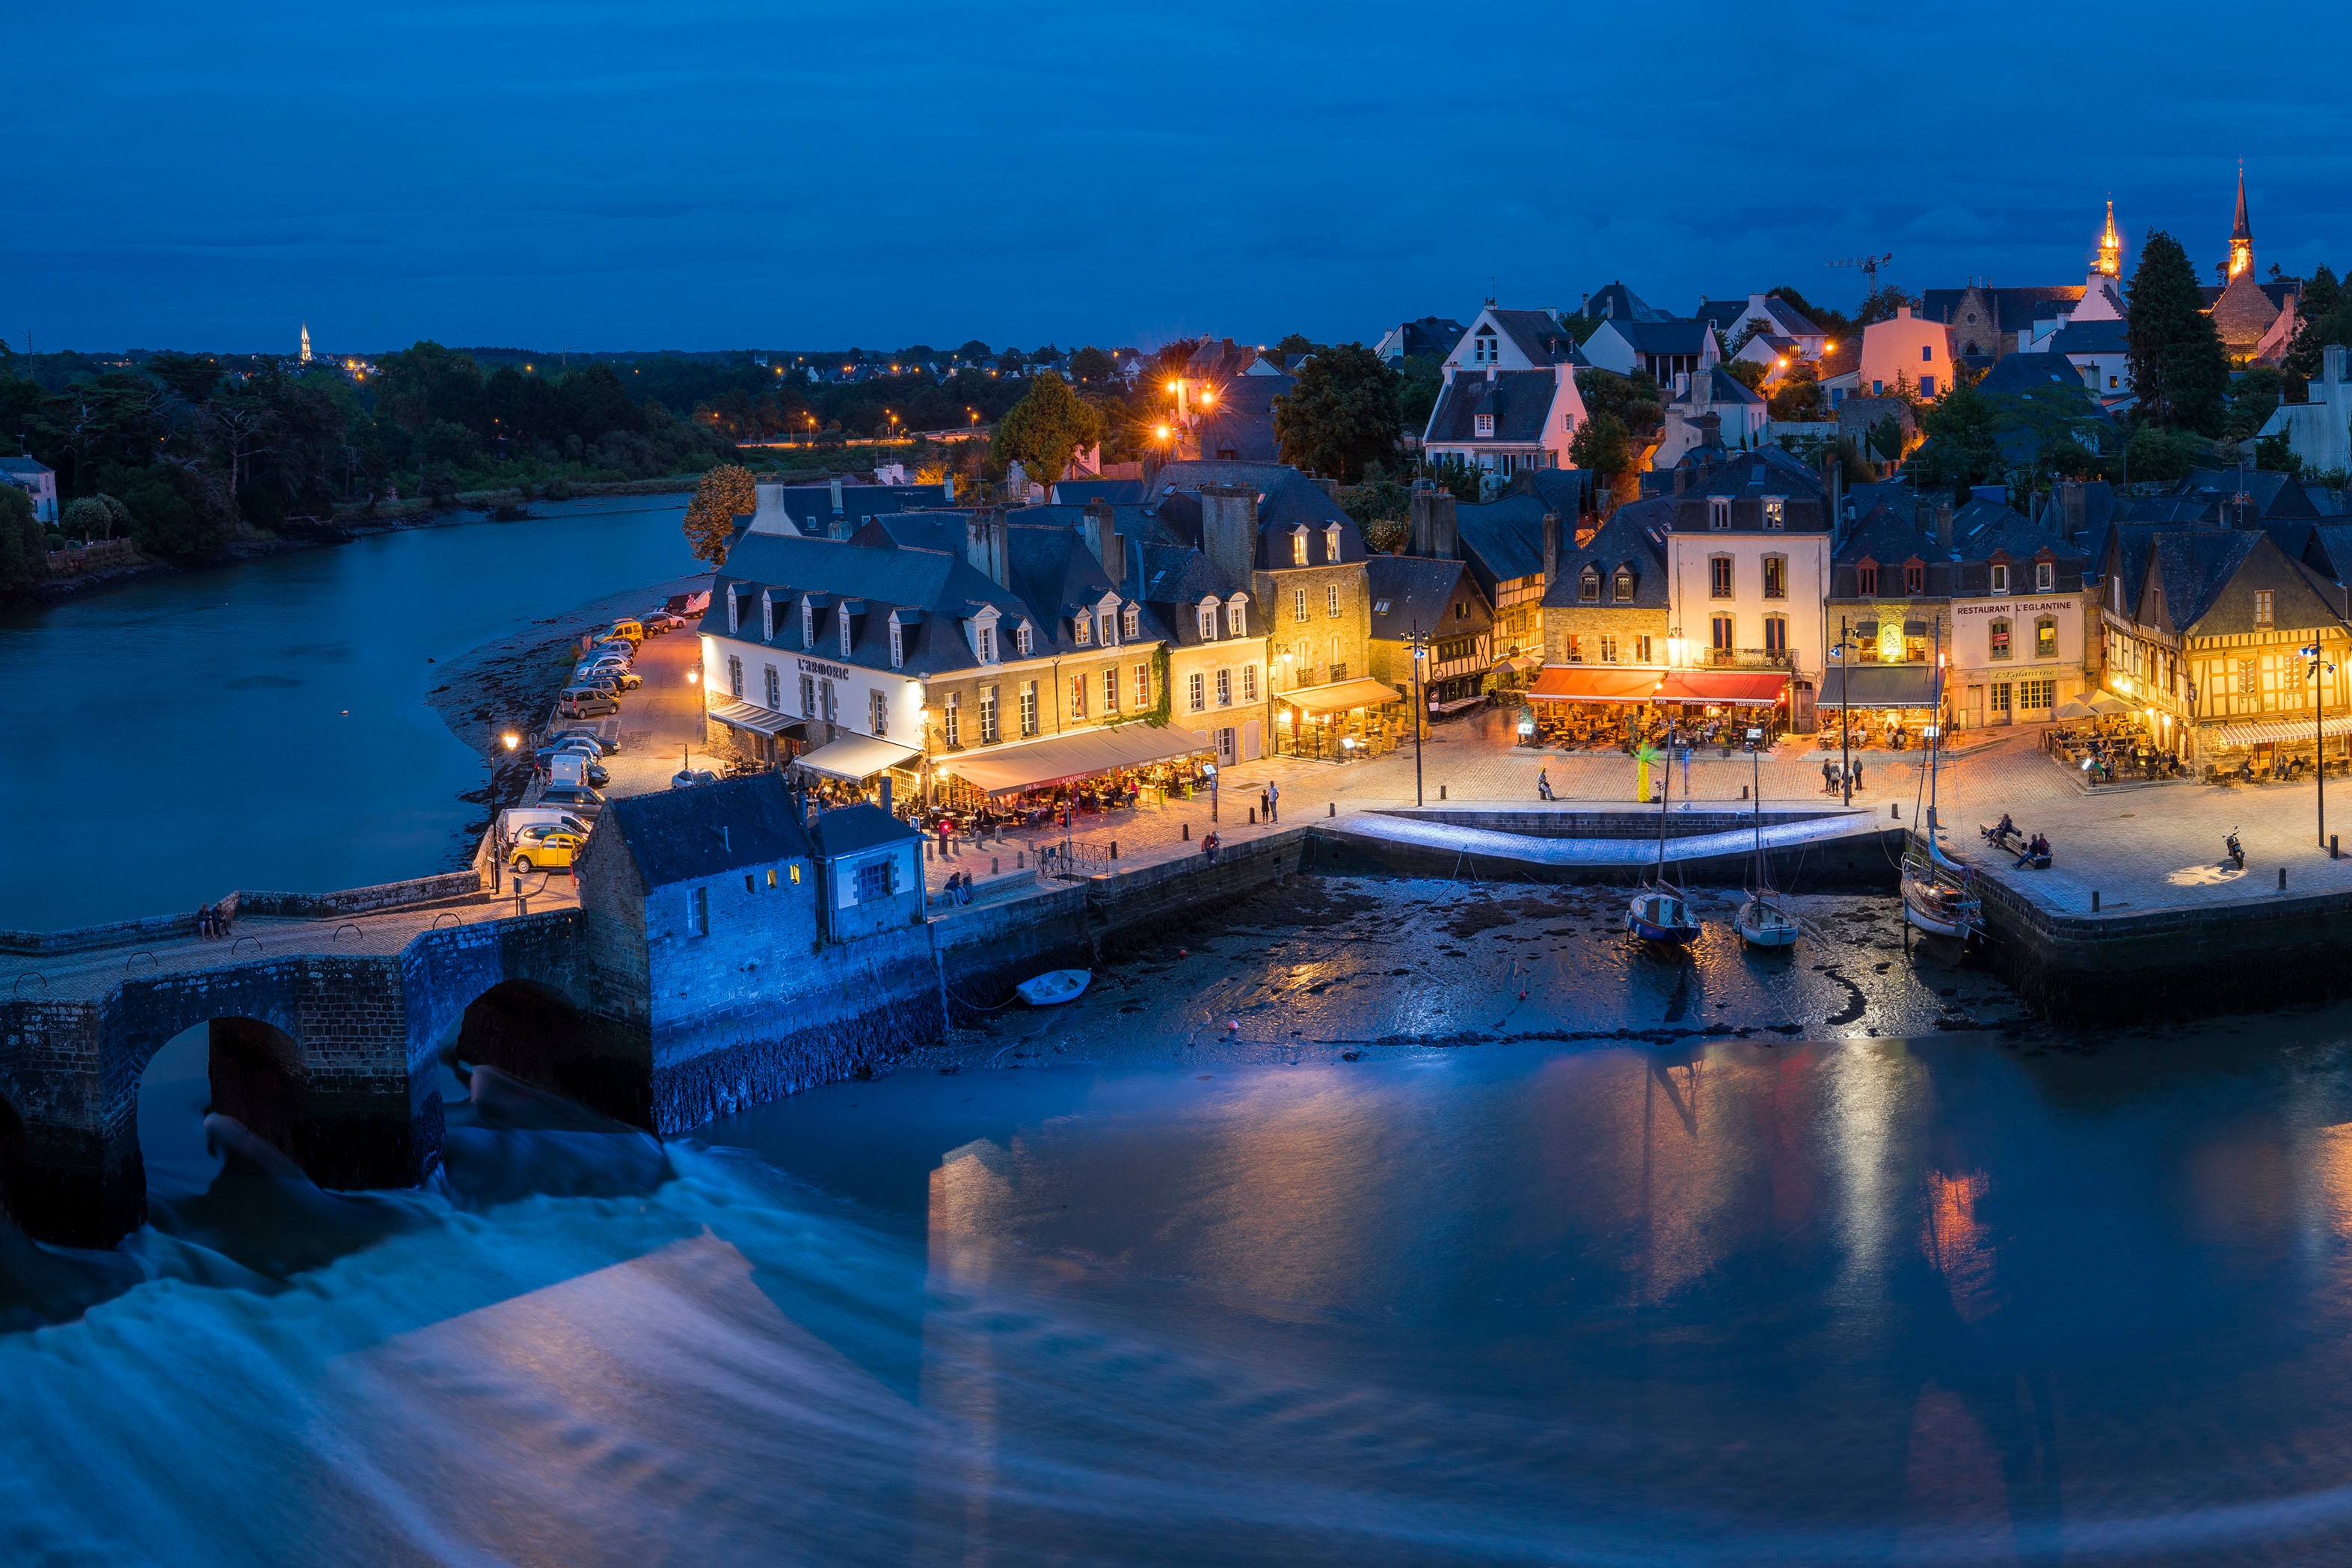
sea, coast, water, night, town, river, cityscape, panorama, dusk, evening, reflection, bay, port, tourism, resort